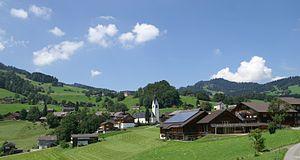
Schwarzenberg est une commune autrichienne du district de Brégence dans le Vorarlberg.